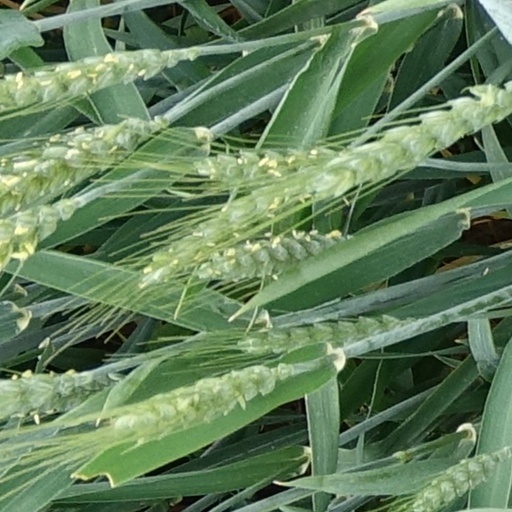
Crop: wheat